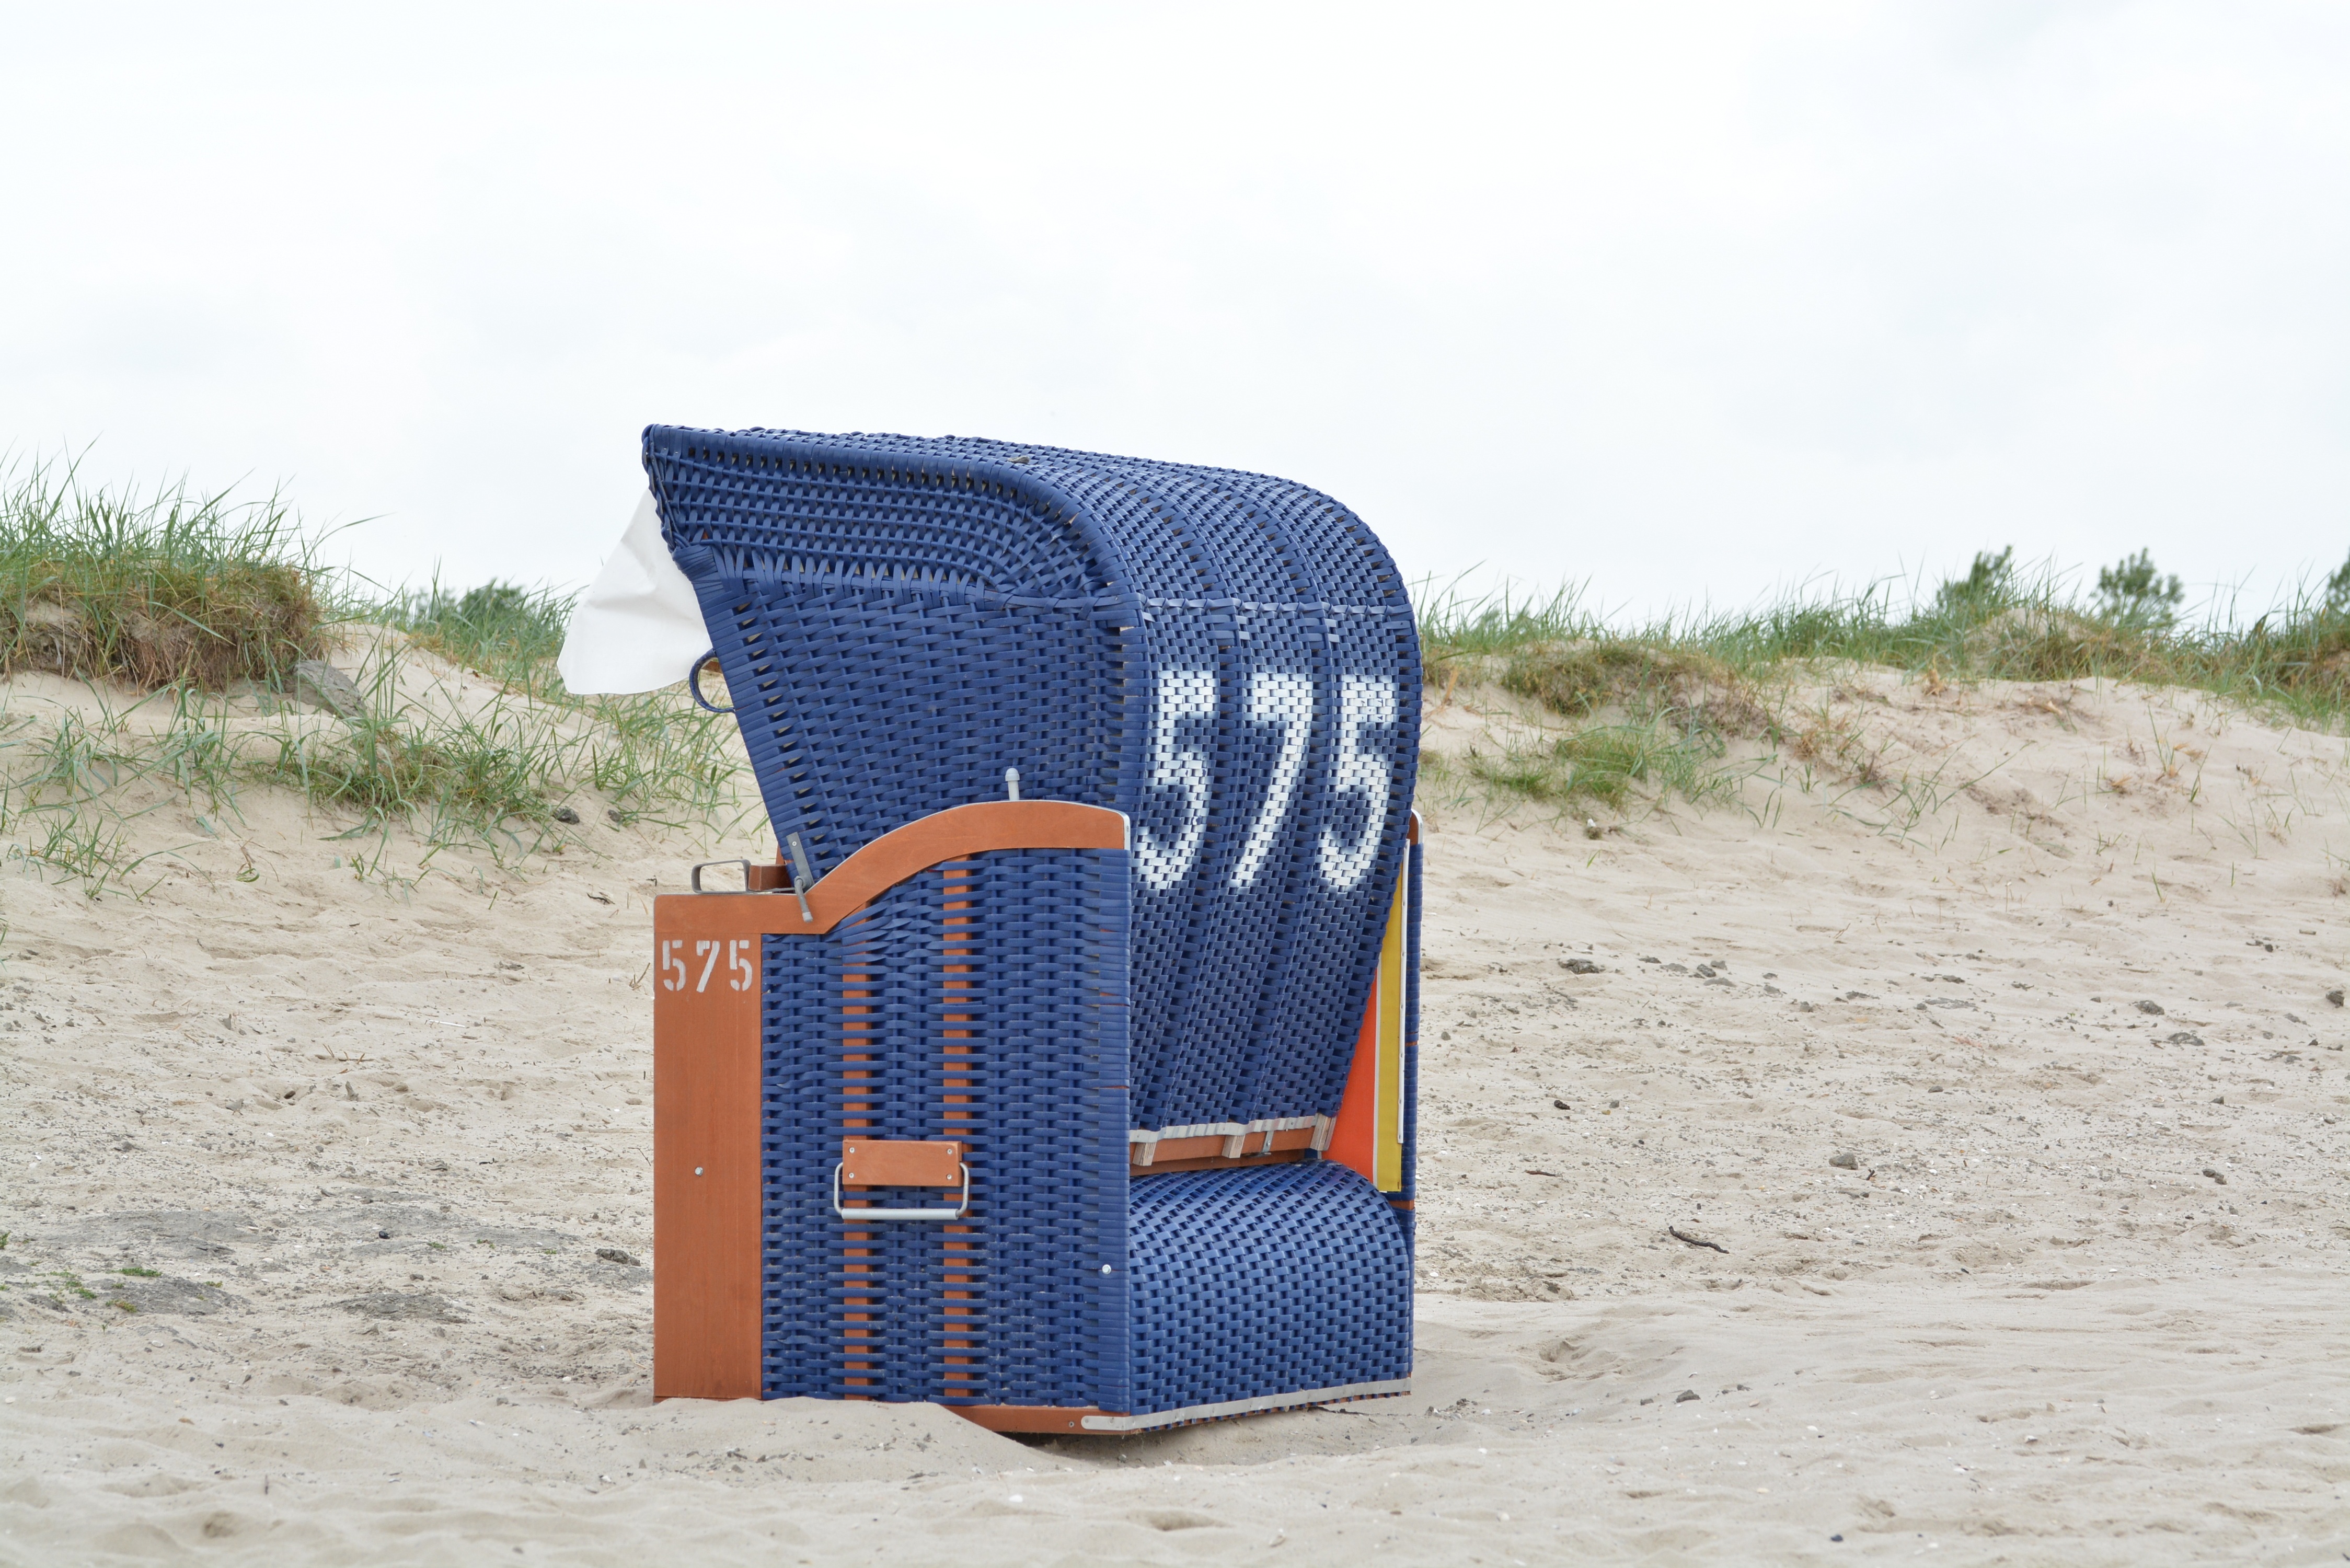
beach, sand, pasture, blue, basket, material, numbers, digits, woven, beach chair, intertwined, ratan